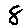
Label: 8